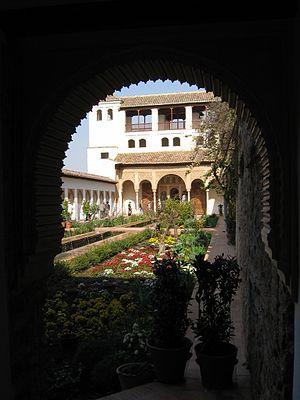
Nuits dans les jardins d'Espagne est une œuvre de Manuel de Falla.
Manuel Font i de Anta est un compositeur, pianiste et chef d'orchestre espagnol.
Manuel de Falla est un compositeur parmi les plus importants d'Espagne, né le 23 novembre 1876 à Cadix, et mort le 14 novembre 1946, à Alta Gracia.